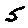
Label: 5